Petru Rareș National College (Piatra Neamț)

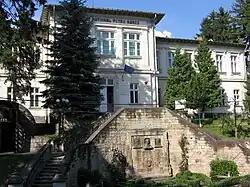

The Petru Rareș National College ("Colegiul Național Petru Rareș") is the oldest high school in Piatra Neamț, Romania, located at 4 Ștefan cel Mare Street. At the 2024 evaluation of Romanian secondary schools, it came in 15th place, with a score of 9.41/10.